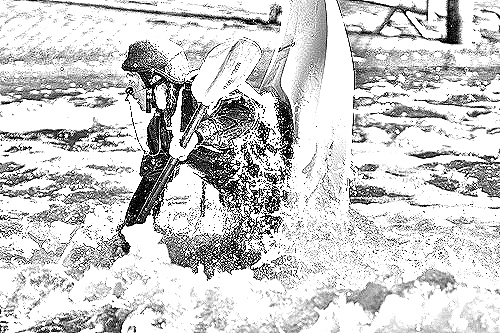
Portrait style: Sketch Portrait